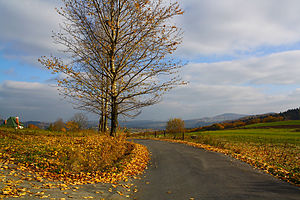
Śleszowice
Śleszowice, vejen mod Mucharz
Śleszowice – er en landsby ved Tarnawkaåen i Beskiderne i det sydlige Polen i voivodskabet małopolskie. Landsbyen ligger i Zembrzyce Kommune som hører til Sucha Beskidzka powiat.